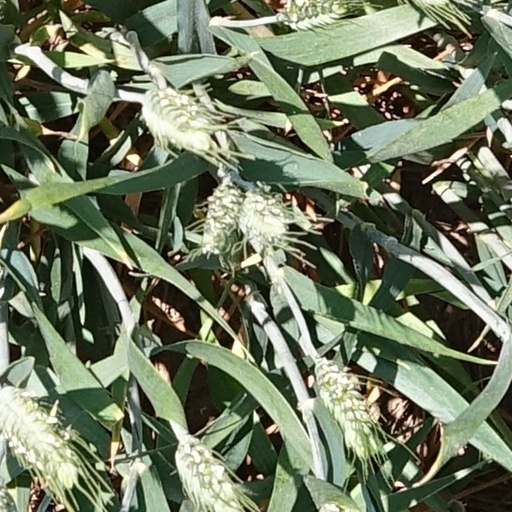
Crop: wheat